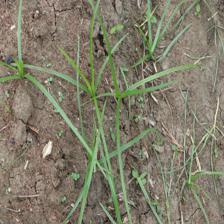
Label: Grass